Scott Miller (pop musician)

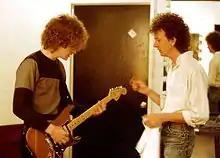
Miller and Gil Ray, prior to first show of new lineup, 1985.

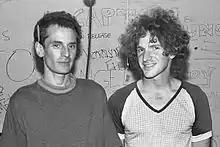
Alex Chilton and Scott Miller, Berkeley, 1986.

Miller recruited a new lineup of members based in San Francisco to tour after the 1985 release of "Real Nighttime". During that tour, the new quartet of Miller, Shelley LaFreniere on keyboards, Gil Ray on drums and Suzi Ziegler on bass recorded "The Big Shot Chronicles" (1986). Ziegler left the group shortly afterward. For the band's national tour in late 1986, supporting the release of "The Big Shot Chronicles", Miller, LaFreniere and Ray were joined by two new members, bassist Guillaume Gassuan and guitarist/vocalist Donnette Thayer. This lineup recorded the double album "Lolita Nation" (1987) and the group's final studio album, "Two Steps from the Middle Ages" (1988).